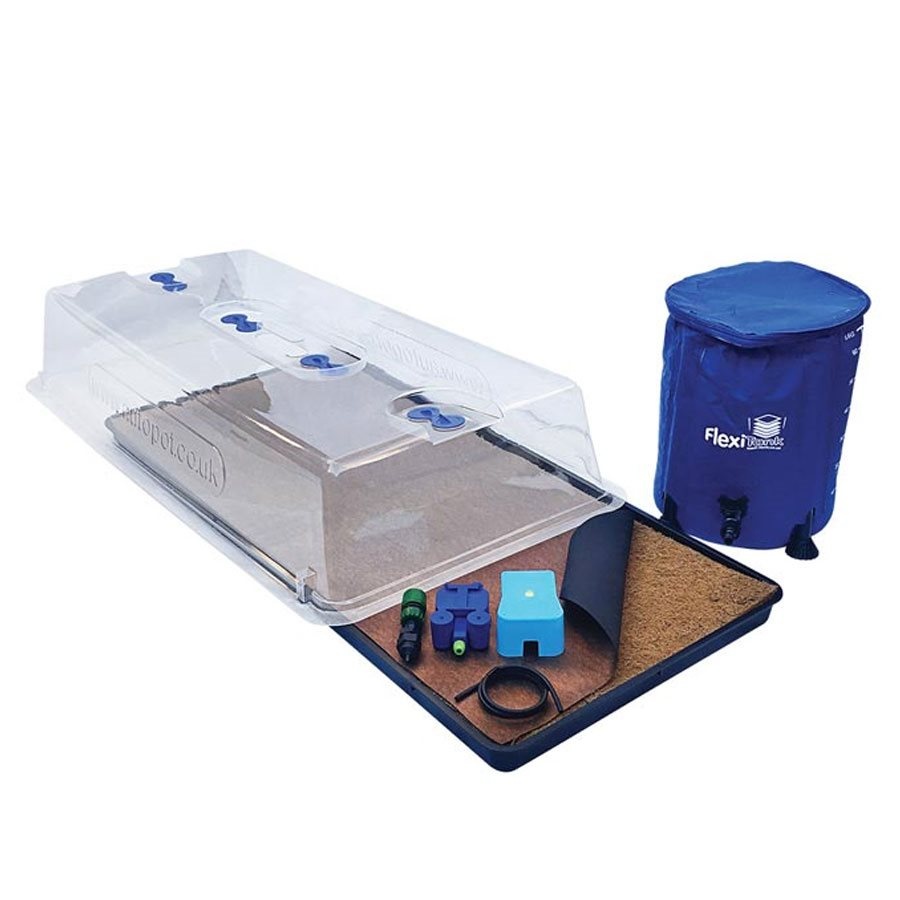
AutoPot Easy2Propagate Complete Kit
Brand: AutoPot Watering Systems
Description The easy2Propagate Complete Kit is a complete plant production facility. Everything you require to start cultivating on a grand scale is included. The Complete Kit compliments the growing potential of the easy2Propagate with proven, ultra-efficient and low-maintenance AutoPot Watering Systems. easy2Propagate Complete Kit includes: 1x Clear easy2Propagate Lid with 4 Fitted Vents gives you the size and adjustability to grow responsively. You can transplant sooner or later according to your climate, your chosen variety and your plant’s needs. 1x 25ltr FlexiTank allows you to position your water supply close at hand and packs away easily when not in use. 1x 16mm-6mm Click-Fit Adapter and Filter connects your FlexiTank securely and cleanly to the pipe work. 1.5m of 6mm pipe links your FlexiTank to your easy2Propagate. 1x Garland Giant Plus Tray provides a large, stable base for the easy2Propagate with an ideal depth for cultivating young plants. 1x AQUAvalve and AQUAvalve Cover are supplied to provide on-demand watering to the plants. This removes any question of flooding or of starving the plants of water or nutrients. 2x CocoMat 58 x 51 x 3cm sit in the tray and holds all the moisture your plants require. The CocoMat controls watering by holding and gradually wicking the water to the plants via capillary action. 1x 116cm x 51cm Root Control Sheet ensures that your easy2Propagate has optimum functionality and that the tray and matting remain clean and free from root invasion.
Category: Hardware > Plumbing > Water Dispensing & Filtration > Water Distillers